Edy Ganem

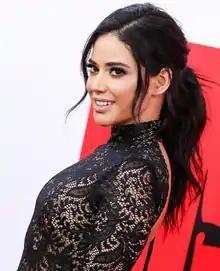
Ganem at the premiere of The Gunman in Los Angeles in 2015

Edurne Ganem, known professionally as Edy Ganem, is an American actress known for her role as Valentina Diaz in the Lifetime comedy-drama series "Devious Maids".